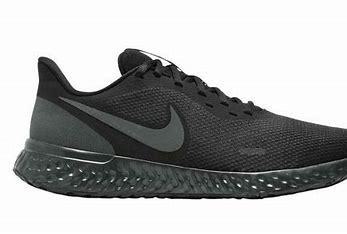
Brand: Nike
Model: Revolution 5